William "Lady" Taylor

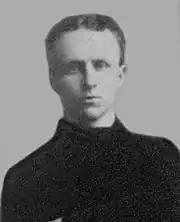
Taylor while with the Canadian Soo

Amongst the professional ice hockey teams Taylor played with were the Canadian Soo Algonquins and the Michigan Soo Indians of the IPHL. Taylor also represented the Brantford Indians, St. Catharines Pros and Berlin Dutchmen of the OPHL. Prior to his exploits in professional hockey Taylor played as an amateur with Brantford and Paris clubs in the Ontario Hockey Association. He was also concurrently a lacrosse player.